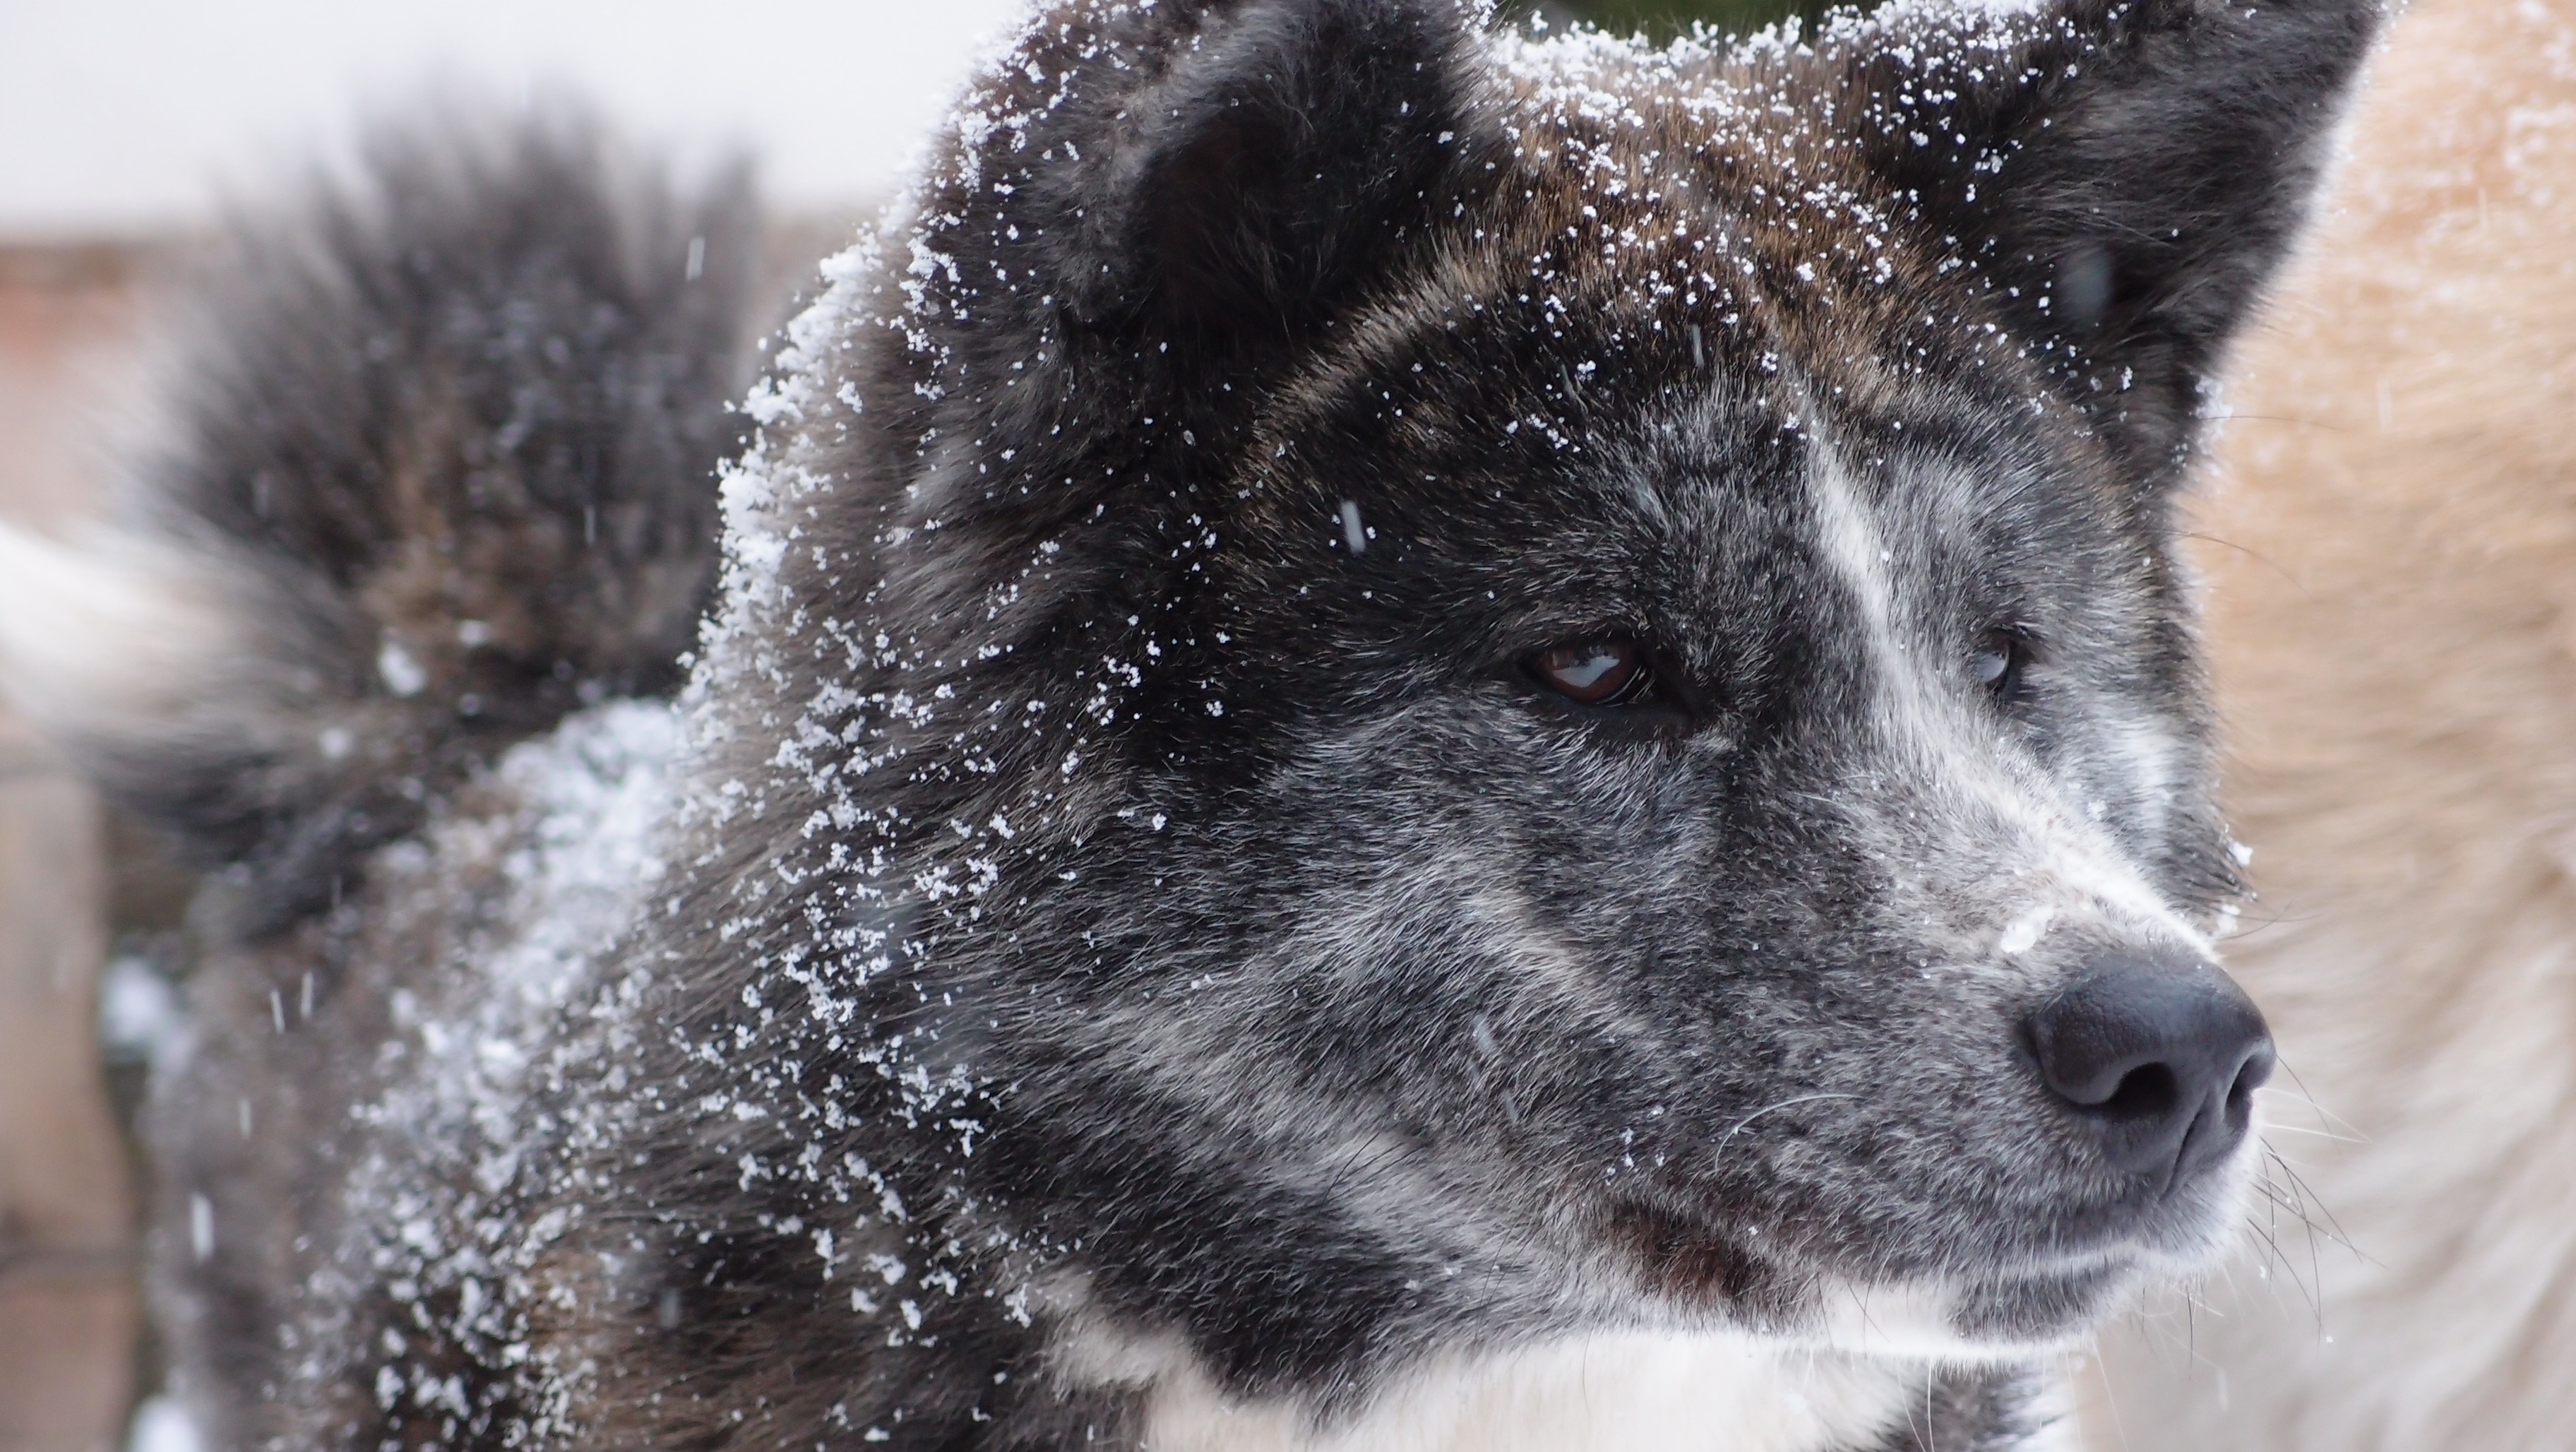
snow, winter, puppy, dog, animal, pet, weather, mammal, wolf, close up, pets, vertebrate, akita, karelian bear dog, dog like mammal, saarloos wolfdog, wolfdog, czechoslovakian wolfdog, dog breed group, greenland dog, east siberian laika, west siberian laika, dog crossbreeds, norwegian elkhound